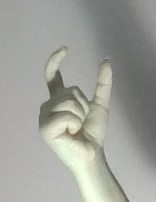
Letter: nun